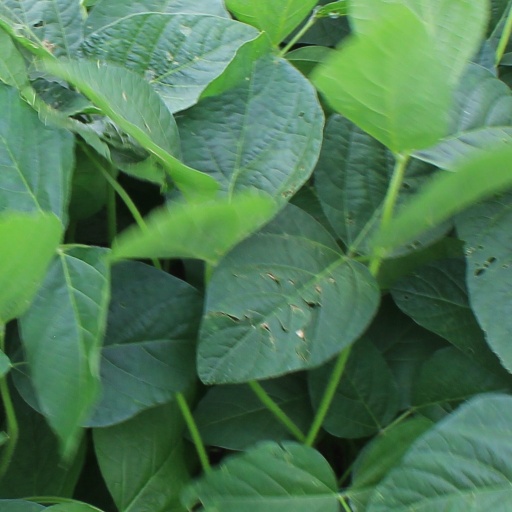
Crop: soybean